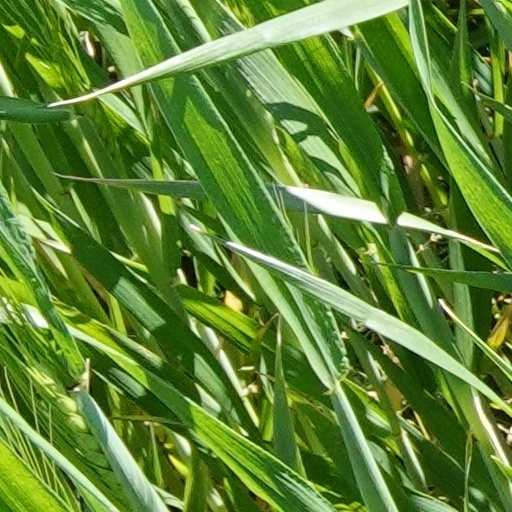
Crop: wheat